David W. Henderson

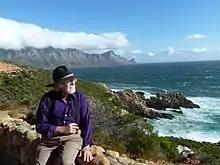
Henderson on his 70th birthday in South Africa

David Wilson Henderson (February 23, 1939 – December 20, 2018) was a Professor Emeritus of Mathematics in the Department of Mathematics at Cornell University. His work ranges from the study of topology, algebraic geometry, history of mathematics and exploratory mathematics for teaching prospective mathematics teachers. His papers in the philosophy of mathematics place him with the intuitionist school of philosophy of mathematics. His practical geometry, which he put to work and discovered in his carpentry work, gives a perspective of geometry as the understanding of the infinite spaces through local properties. Euclidean geometry is seen in his work as extendable to the spherical and hyperbolic spaces starting with the study and reformulation of the 5th postulate.